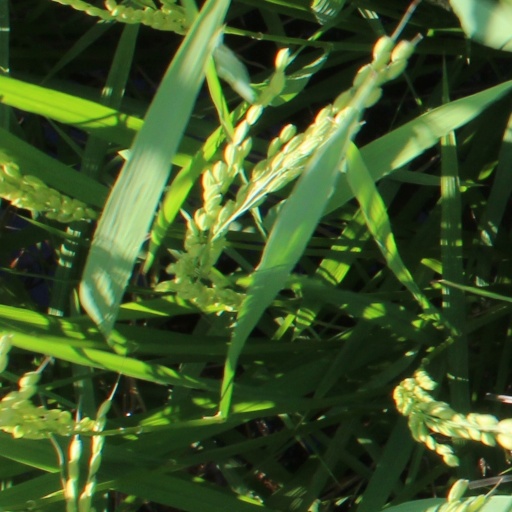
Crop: rice